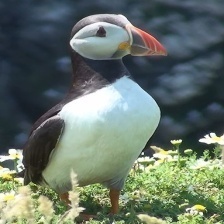
Species: PUFFIN
Scientific name: FRATERCULA